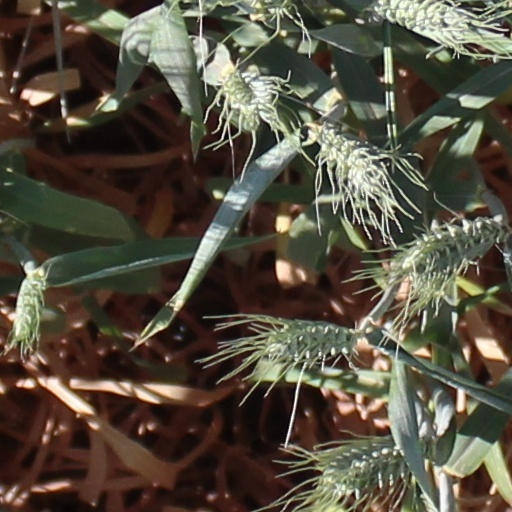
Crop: wheat